Enteric neuropathy

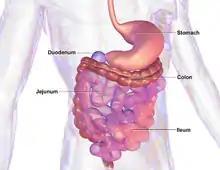
Gastro Intestinal system

Enteric neuropathy is a degenerative neuromuscular condition of the digestive system. In simple terms the gut stops functioning, due to degradation of the nerves and muscles. The condition affects all parts of the digestive tract. There is no known cure or treatment for enteric neuropathy at this time; it is only possible to work on symptom management.